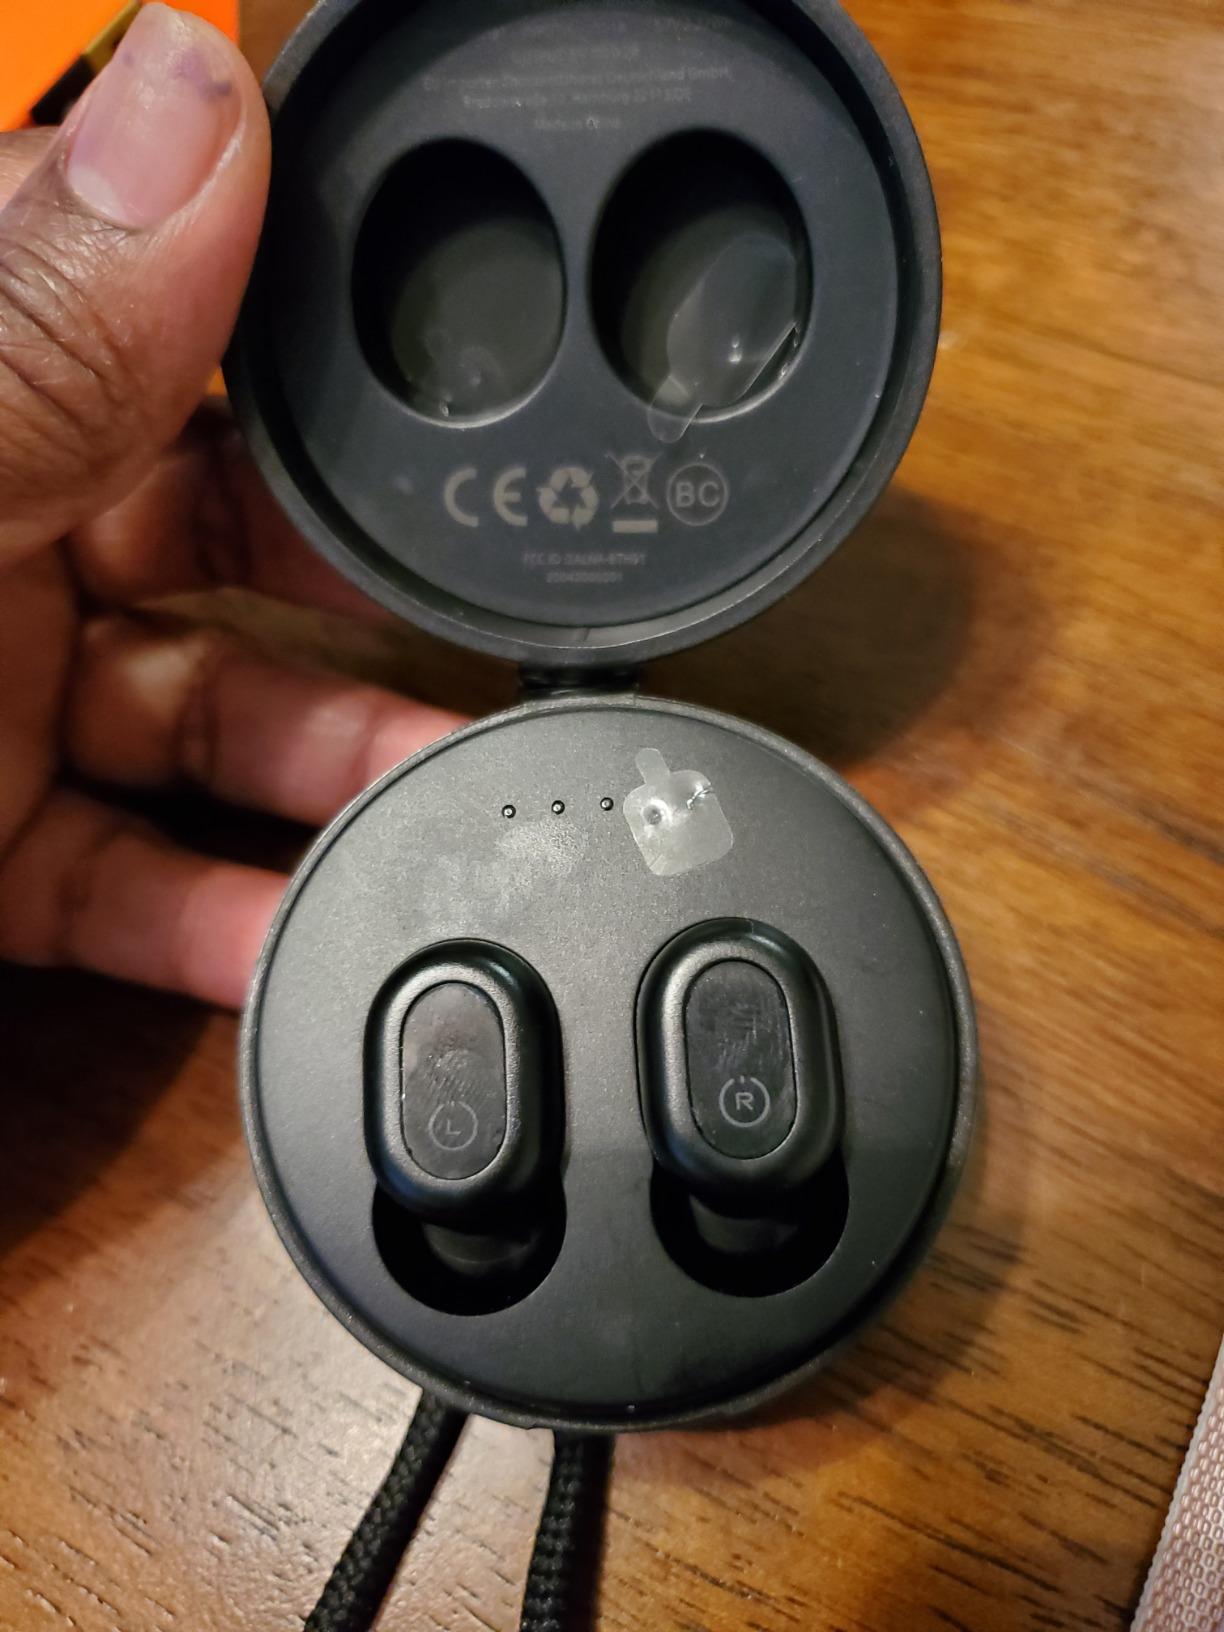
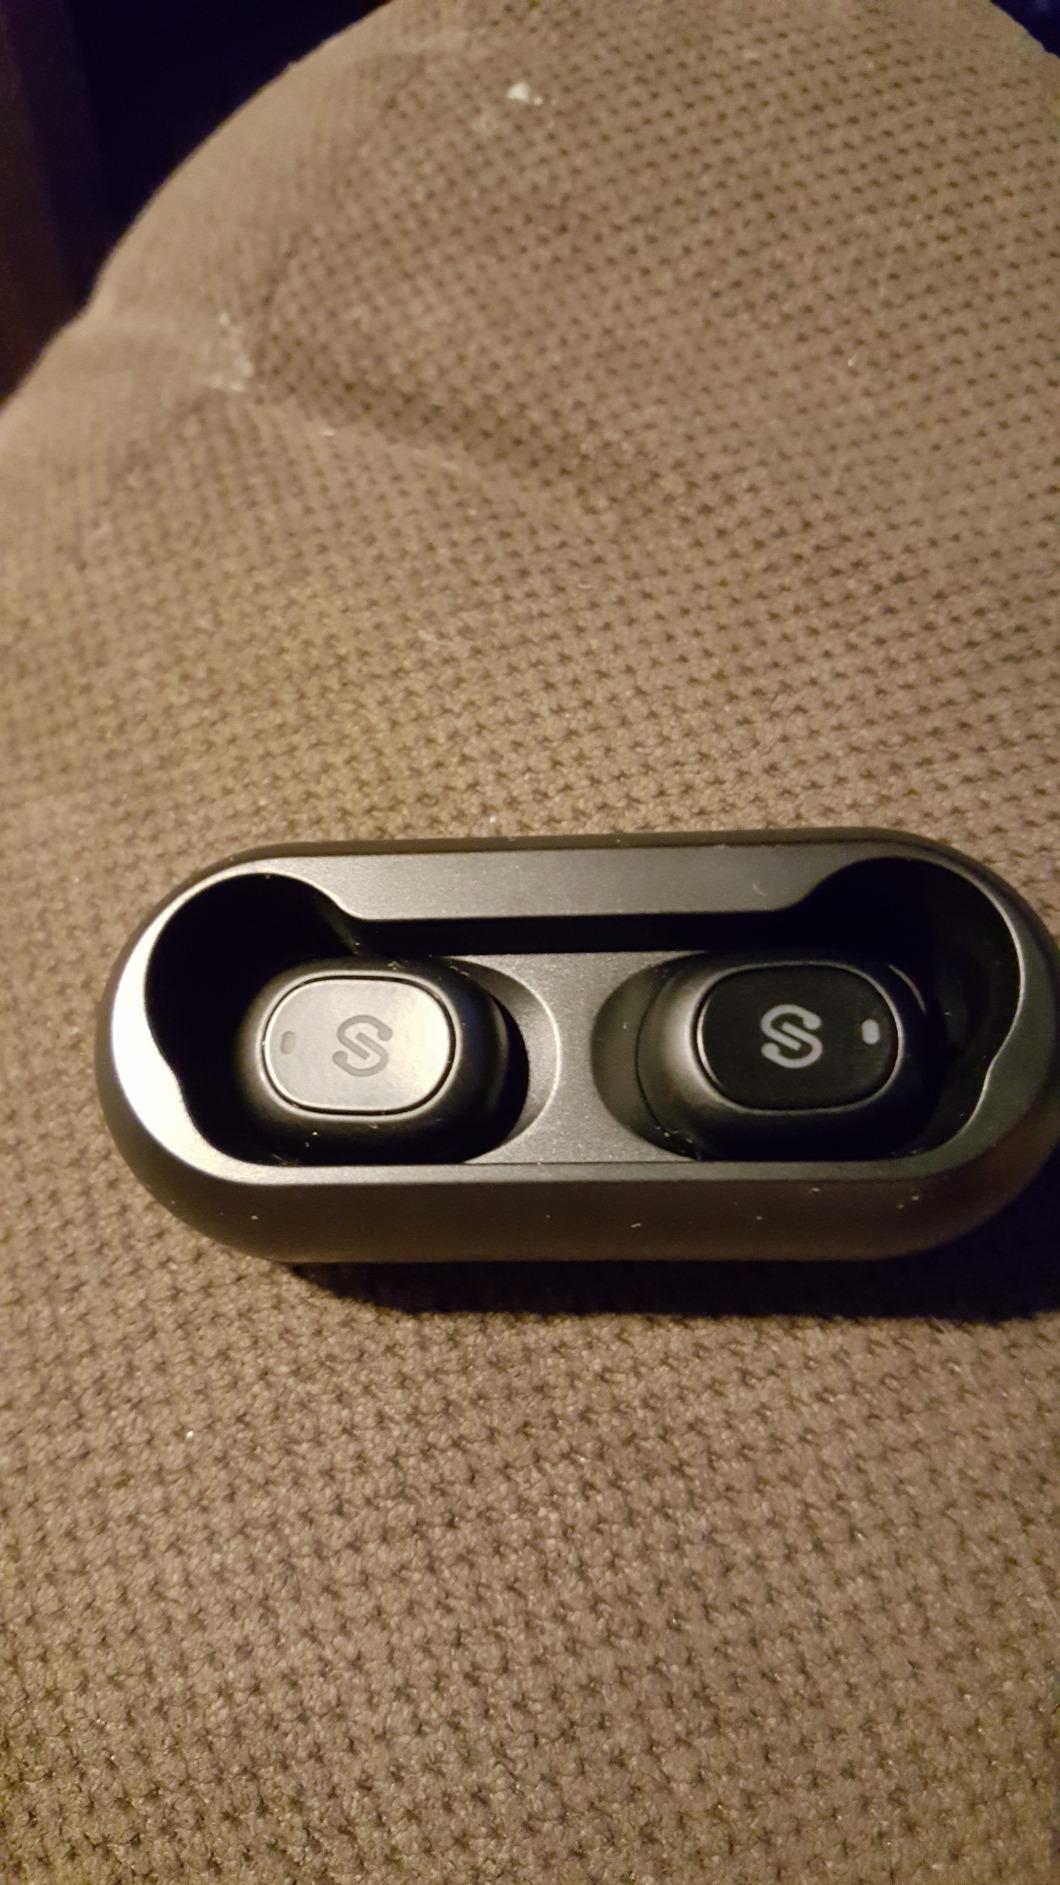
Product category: earbuds
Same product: no